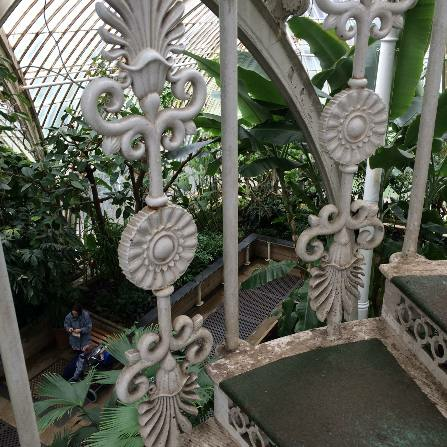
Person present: No